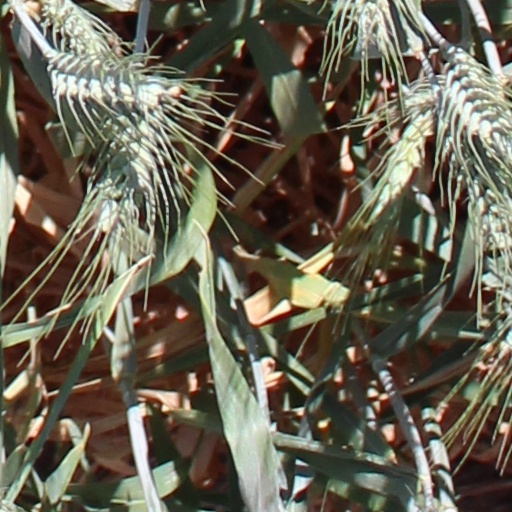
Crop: wheat